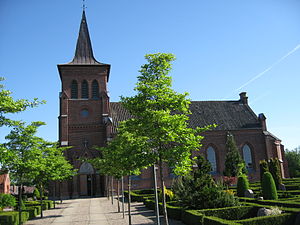
J.C. Clausen (arkitekt) / Værker
Serridslev Kirke
Serridslev Kirke, Horsens Kommune, Region Midtjylland
Jens Christian Clausen var en dansk historicistisk arkitekt, især virksom i Horsens. Hans søn C.H. Clausen blev også arkitekt.